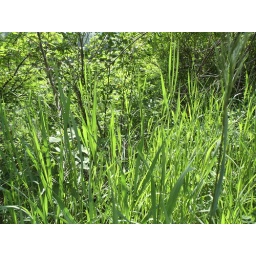
Close up of grass near the river valley